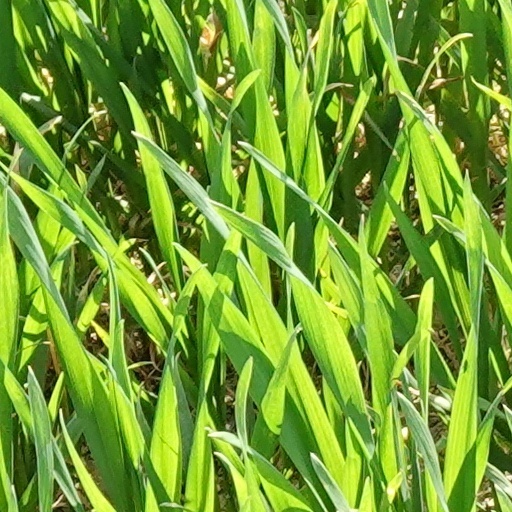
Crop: wheat